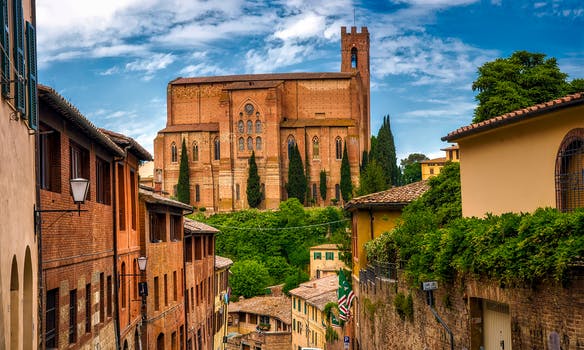
Label: No Watermark